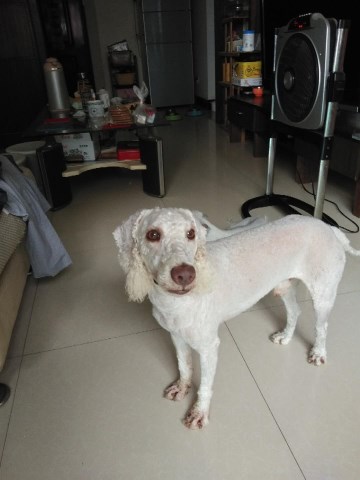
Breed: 2925-n000114-toy_poodle